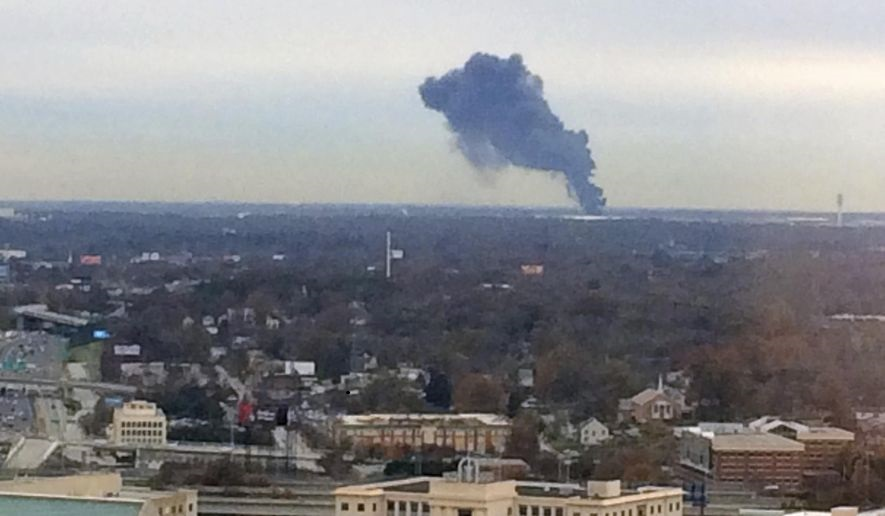
Fire: no
Smoke: yes